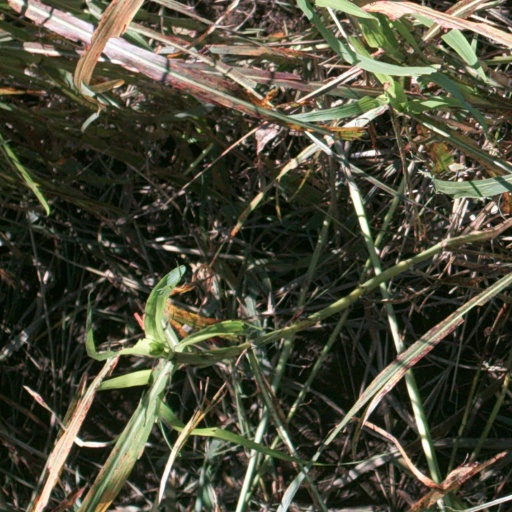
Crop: sorghum